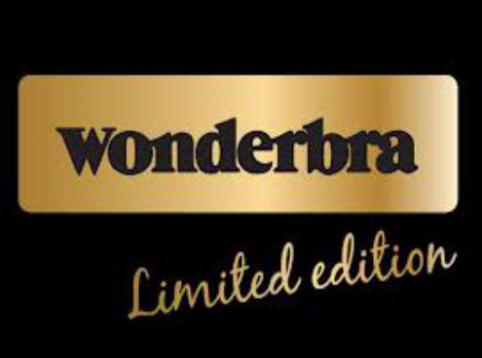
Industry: Clothes